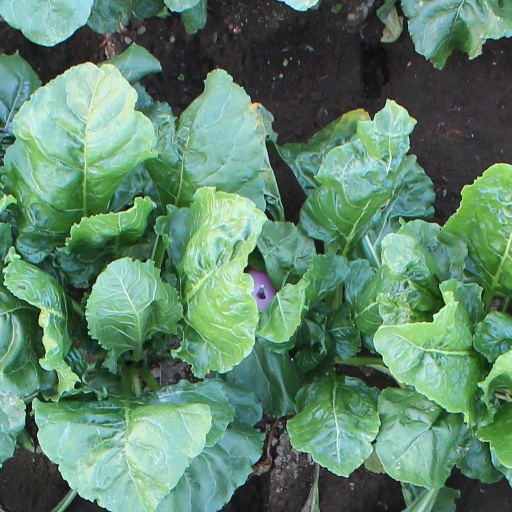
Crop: sugar beet